Mercy

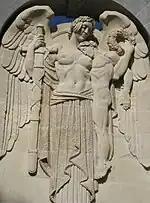
The "Spirit of Compassion", commemorating World War I, South Australia, 1931

In a judicial context mercy is often termed "clemency". It is a sovereign prerogative that resides in the executive and is entirely discretionary. John Locke defined it as "the power to act according to discretion, for the public good, without the prescription of the Law, and sometimes even against it." The U.S. Court of Appeals for the Sixth Circuit explained that "The very nature of clemency is that it is grounded solely in the will of the dispenser of clemency. He need give no reasons for granting it or for denying it."